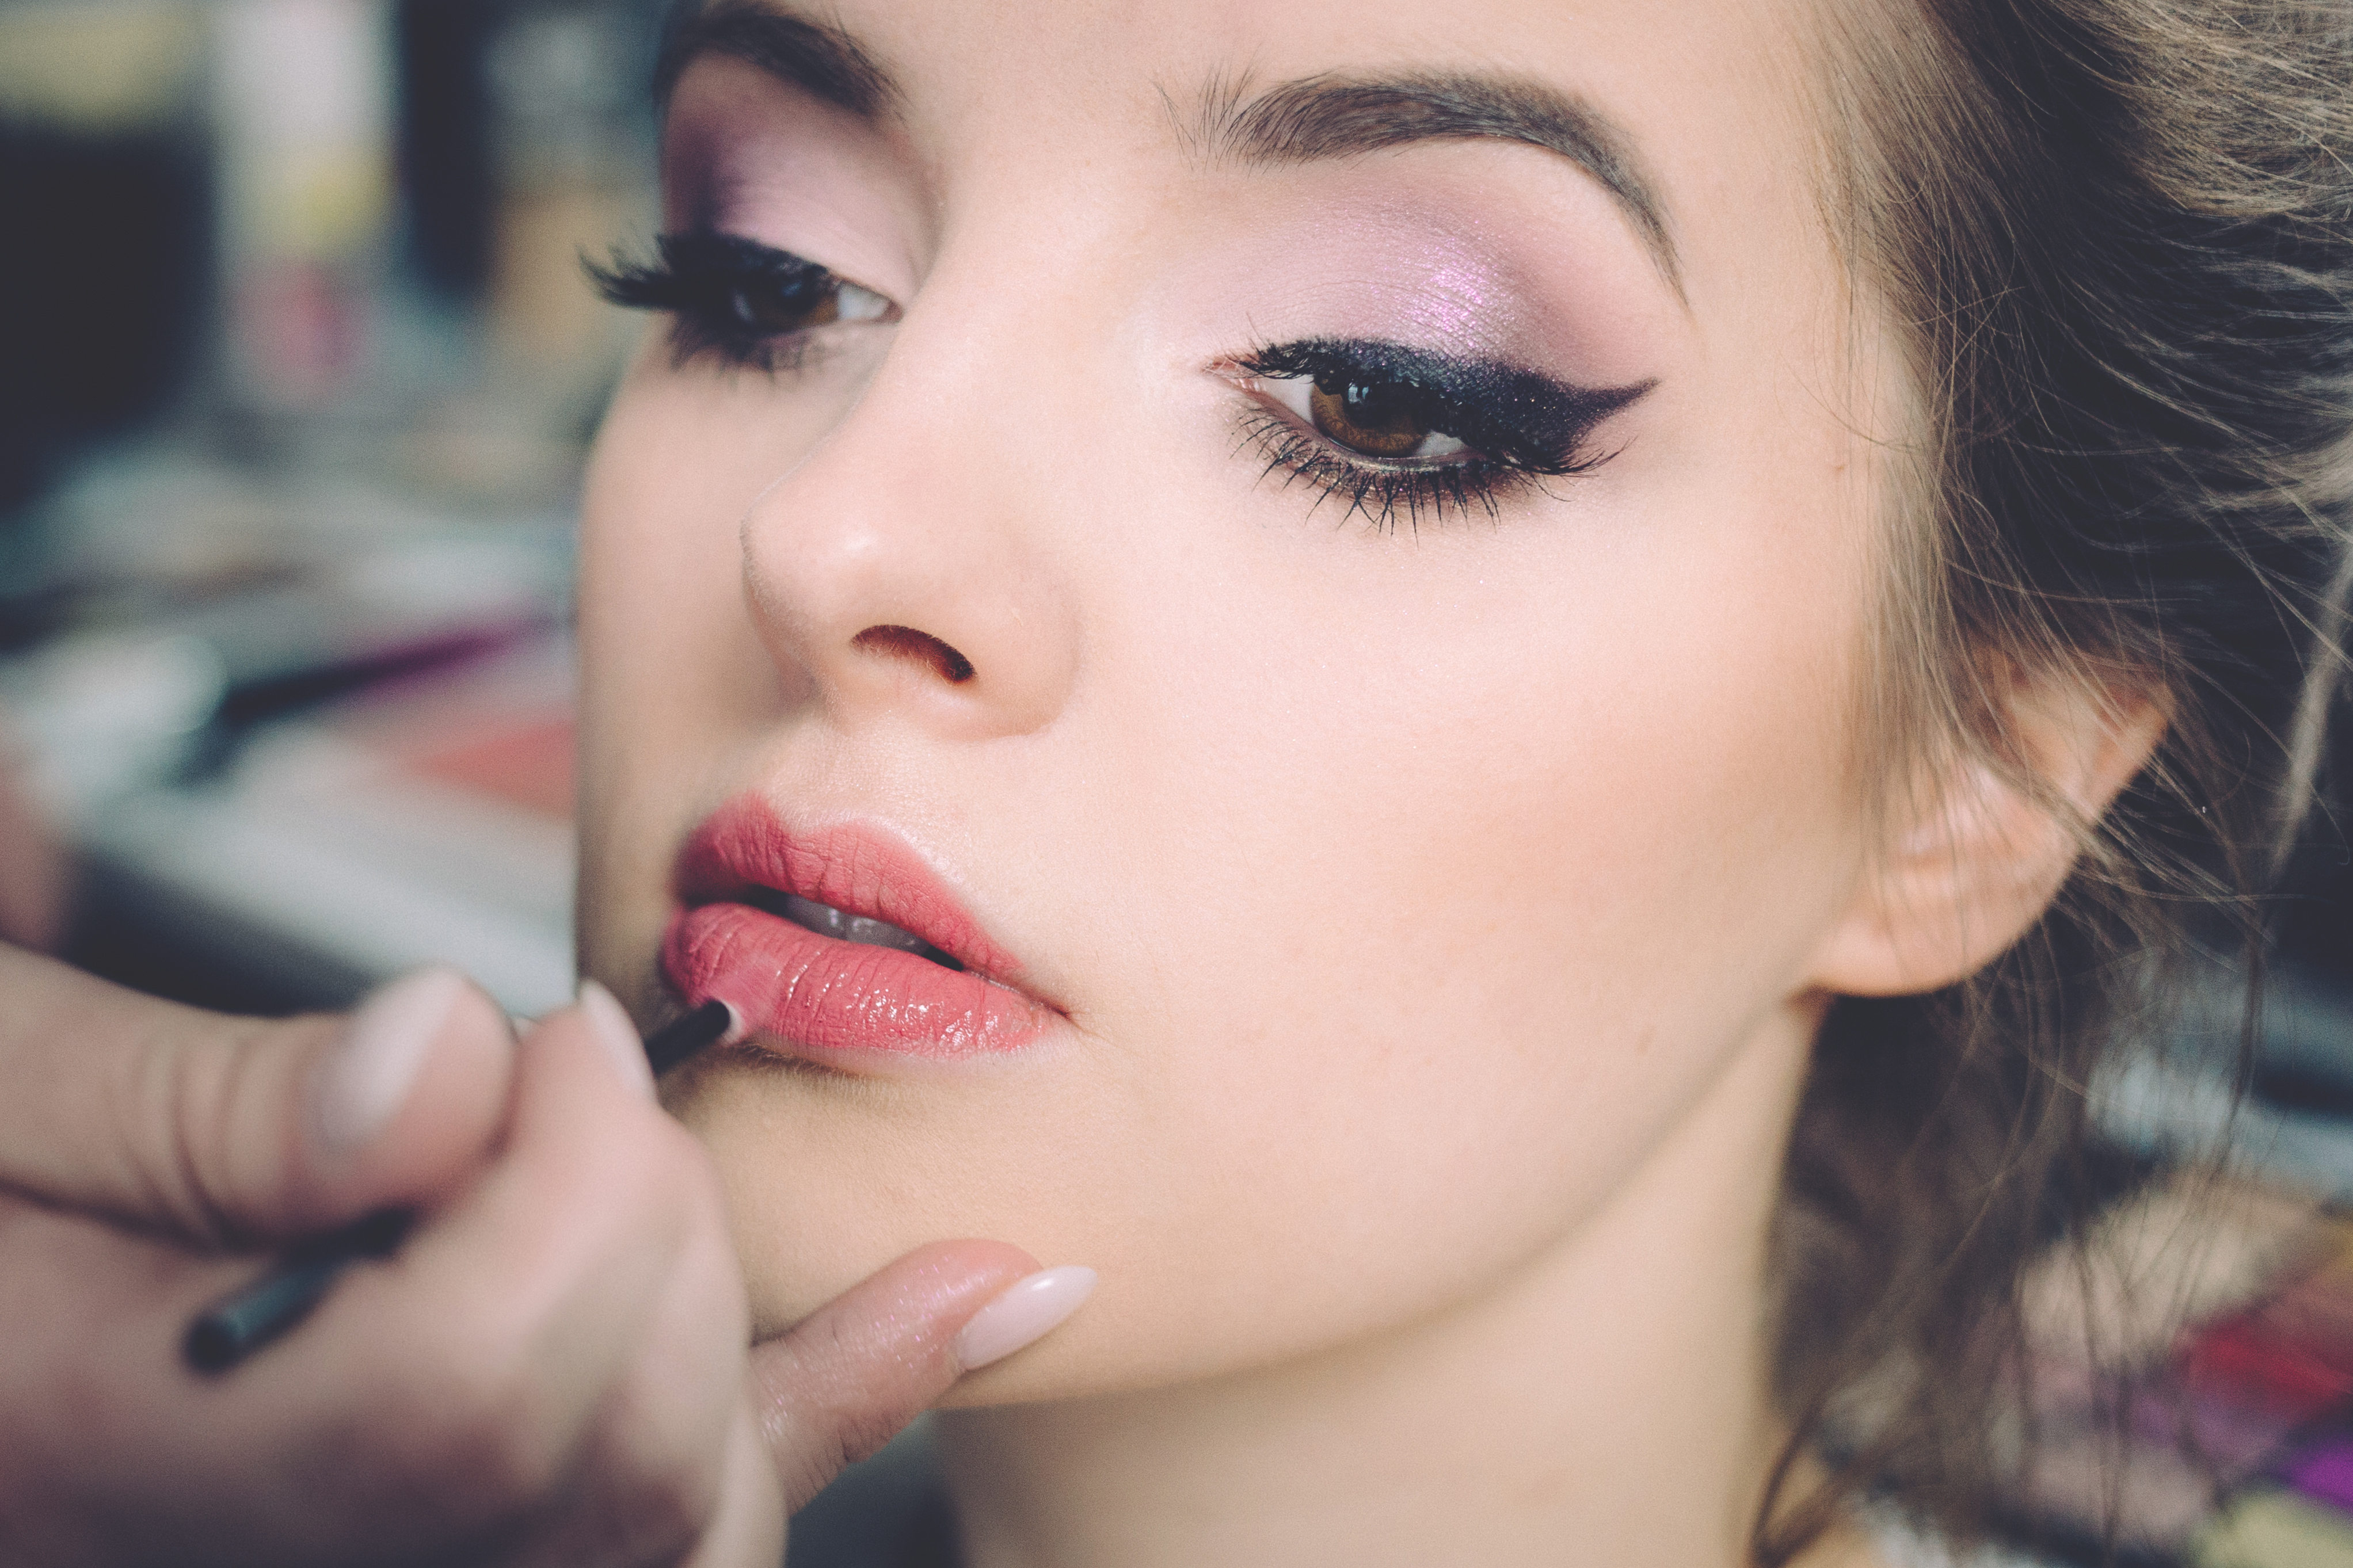
girl, woman, female, model, red, color, fashion, lady, pink, lip, makeup, eyebrow, mouth, eyelash, close up, human body, caucasian, black hair, face, nose, cheek, eye, head, skin, beauty, organ, cosmetics, brown hair, eyelash extensions